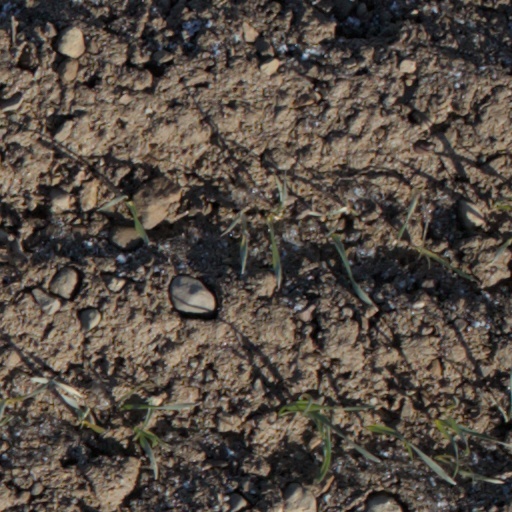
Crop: wheat